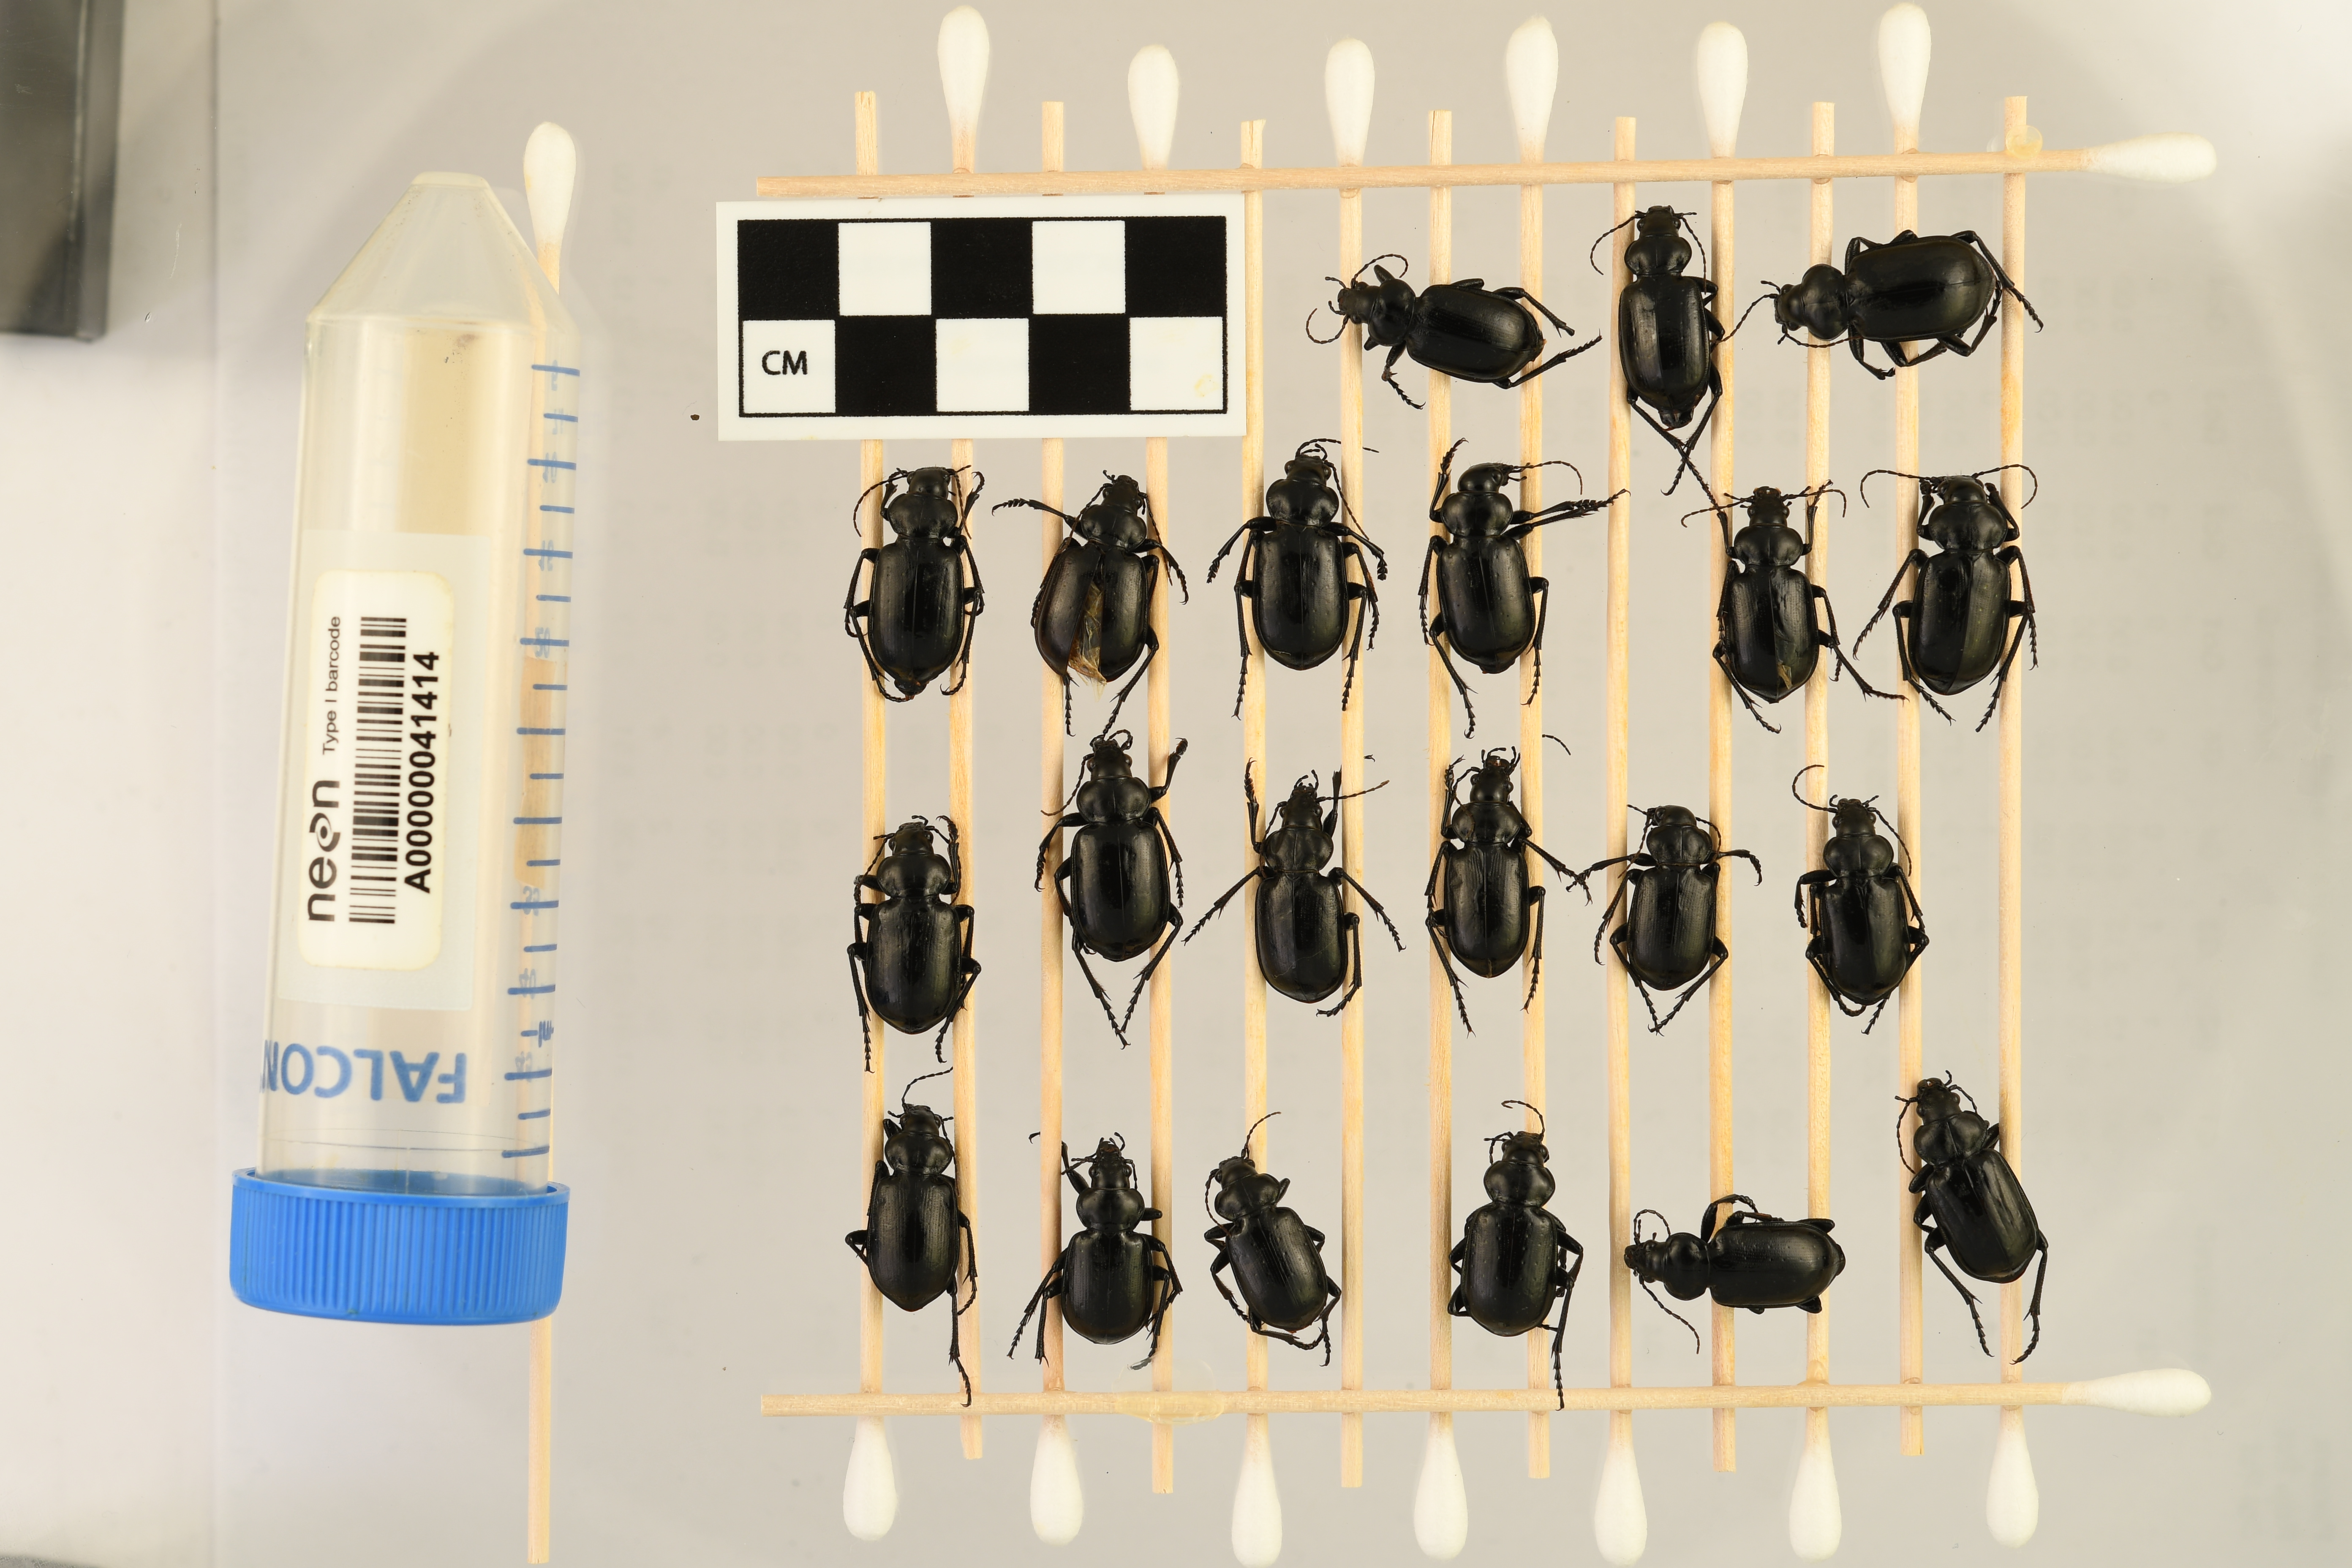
Calosoma affine — Konza Prairie Agroecosystem NEON, plot KONA_007. Beetle 1, ElytraLength: 1.362 cm (lying flat: Yes)

Calosoma affine — Konza Prairie Agroecosystem NEON, plot KONA_007. Beetle 1, ElytraWidth: 0.8321 cm (lying flat: Yes)

Calosoma affine — Konza Prairie Agroecosystem NEON, plot KONA_007. Beetle 2, ElytraLength: 1.45 cm (lying flat: Yes)

Calosoma affine — Konza Prairie Agroecosystem NEON, plot KONA_007. Beetle 2, ElytraWidth: 0.8285 cm (lying flat: Yes)

Calosoma affine — Konza Prairie Agroecosystem NEON, plot KONA_007. Beetle 3, ElytraLength: 1.575 cm (lying flat: Yes)

Calosoma affine — Konza Prairie Agroecosystem NEON, plot KONA_007. Beetle 3, ElytraWidth: 0.9044 cm (lying flat: Yes)

Calosoma affine — Konza Prairie Agroecosystem NEON, plot KONA_007. Beetle 4, ElytraLength: 1.56 cm (lying flat: Yes)

Calosoma affine — Konza Prairie Agroecosystem NEON, plot KONA_007. Beetle 4, ElytraWidth: 0.874 cm (lying flat: Yes)

Calosoma affine — Konza Prairie Agroecosystem NEON, plot KONA_007. Beetle 5, ElytraLength: 1.42 cm (lying flat: No)

Calosoma affine — Konza Prairie Agroecosystem NEON, plot KONA_007. Beetle 5, ElytraWidth: 0.815 cm (lying flat: No)

Calosoma affine — Konza Prairie Agroecosystem NEON, plot KONA_007. Beetle 6, ElytraLength: 1.546 cm (lying flat: Yes)

Calosoma affine — Konza Prairie Agroecosystem NEON, plot KONA_007. Beetle 6, ElytraWidth: 0.8954 cm (lying flat: Yes)

Calosoma affine — Konza Prairie Agroecosystem NEON, plot KONA_007. Beetle 7, ElytraLength: 1.436 cm (lying flat: Yes)

Calosoma affine — Konza Prairie Agroecosystem NEON, plot KONA_007. Beetle 7, ElytraWidth: 0.908 cm (lying flat: Yes)

Calosoma affine — Konza Prairie Agroecosystem NEON, plot KONA_007. Beetle 8, ElytraLength: 1.433 cm (lying flat: Yes)

Calosoma affine — Konza Prairie Agroecosystem NEON, plot KONA_007. Beetle 8, ElytraWidth: 0.8624 cm (lying flat: Yes)

Calosoma affine — Konza Prairie Agroecosystem NEON, plot KONA_007. Beetle 9, ElytraLength: 1.546 cm (lying flat: No)

Calosoma affine — Konza Prairie Agroecosystem NEON, plot KONA_007. Beetle 9, ElytraWidth: 0.9259 cm (lying flat: No)

Calosoma affine — Konza Prairie Agroecosystem NEON, plot KONA_007. Beetle 10, ElytraLength: 1.443 cm (lying flat: Yes)

Calosoma affine — Konza Prairie Agroecosystem NEON, plot KONA_007. Beetle 10, ElytraWidth: 0.9421 cm (lying flat: Yes)

Calosoma affine — Konza Prairie Agroecosystem NEON, plot KONA_007. Beetle 11, ElytraLength: 1.465 cm (lying flat: Yes)

Calosoma affine — Konza Prairie Agroecosystem NEON, plot KONA_007. Beetle 11, ElytraWidth: 0.9305 cm (lying flat: Yes)

Calosoma affine — Konza Prairie Agroecosystem NEON, plot KONA_007. Beetle 12, ElytraLength: 1.378 cm (lying flat: No)

Calosoma affine — Konza Prairie Agroecosystem NEON, plot KONA_007. Beetle 12, ElytraWidth: 0.8489 cm (lying flat: No)

Calosoma affine — Konza Prairie Agroecosystem NEON, plot KONA_007. Beetle 13, ElytraLength: 1.419 cm (lying flat: Yes)

Calosoma affine — Konza Prairie Agroecosystem NEON, plot KONA_007. Beetle 13, ElytraWidth: 0.8139 cm (lying flat: Yes)

Calosoma affine — Konza Prairie Agroecosystem NEON, plot KONA_007. Beetle 14, ElytraLength: 1.309 cm (lying flat: Yes)

Calosoma affine — Konza Prairie Agroecosystem NEON, plot KONA_007. Beetle 14, ElytraWidth: 0.8192 cm (lying flat: Yes)

Calosoma affine — Konza Prairie Agroecosystem NEON, plot KONA_007. Beetle 15, ElytraLength: 1.33 cm (lying flat: Yes)

Calosoma affine — Konza Prairie Agroecosystem NEON, plot KONA_007. Beetle 15, ElytraWidth: 0.8748 cm (lying flat: Yes)

Calosoma affine — Konza Prairie Agroecosystem NEON, plot KONA_007. Beetle 16, ElytraLength: 1.443 cm (lying flat: Yes)

Calosoma affine — Konza Prairie Agroecosystem NEON, plot KONA_007. Beetle 16, ElytraWidth: 0.8375 cm (lying flat: Yes)

Calosoma affine — Konza Prairie Agroecosystem NEON, plot KONA_007. Beetle 17, ElytraLength: 1.211 cm (lying flat: Yes)

Calosoma affine — Konza Prairie Agroecosystem NEON, plot KONA_007. Beetle 17, ElytraWidth: 0.8379 cm (lying flat: Yes)

Calosoma affine — Konza Prairie Agroecosystem NEON, plot KONA_007. Beetle 18, ElytraLength: 1.318 cm (lying flat: Yes)

Calosoma affine — Konza Prairie Agroecosystem NEON, plot KONA_007. Beetle 18, ElytraWidth: 0.8016 cm (lying flat: Yes)

Calosoma affine — Konza Prairie Agroecosystem NEON, plot KONA_007. Beetle 19, ElytraLength: 1.376 cm (lying flat: Yes)

Calosoma affine — Konza Prairie Agroecosystem NEON, plot KONA_007. Beetle 19, ElytraWidth: 0.8758 cm (lying flat: Yes)

Calosoma affine — Konza Prairie Agroecosystem NEON, plot KONA_007. Beetle 20, ElytraLength: 1.373 cm (lying flat: Yes)

Calosoma affine — Konza Prairie Agroecosystem NEON, plot KONA_007. Beetle 20, ElytraWidth: 0.8375 cm (lying flat: Yes)

Calosoma affine — Konza Prairie Agroecosystem NEON, plot KONA_007. Beetle 21, ElytraLength: 1.389 cm (lying flat: Yes)

Calosoma affine — Konza Prairie Agroecosystem NEON, plot KONA_007. Beetle 21, ElytraWidth: 0.8893 cm (lying flat: Yes)